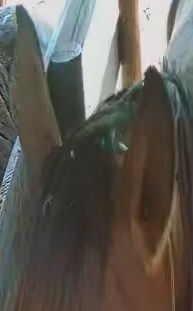
Face region: ears (position_of_ears)
Pain indicator: moderately_present